Lamarckism

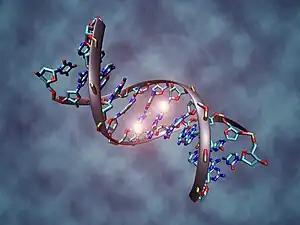
DNA molecule with epigenetic marks, created by methylation, enabling a neo-Lamarckian pattern of inheritance for some generations

A form of Lamarckism was revived in the Soviet Union of the 1930s when Trofim Lysenko promoted the ideologically driven research programme, Lysenkoism; this suited the ideological opposition of Joseph Stalin to genetics. Lysenkoism influenced Soviet agricultural policy which in turn was later blamed for the numerous massive crop failures experienced within Soviet states.